Kurseong College

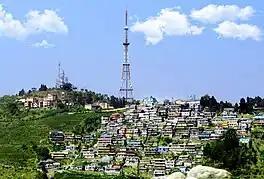
Kurseong town

Kurseong College is a co-educational institute of higher learning and the oldest college in Kurseong, Darjeeling. It offers undergraduate courses in arts, commerce and science and is affiliated to the University of North Bengal.